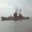
Label: ship